Seville Cathedral

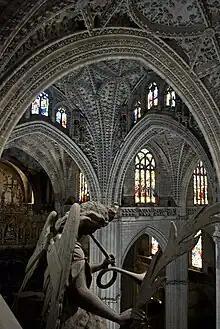
Interior of the cathedral.

Seville Cathedral was built to demonstrate the city's wealth, as it had become a major trading center in the years after the Reconquista in 1248. In July 1401, city leaders decided to build a new cathedral to replace the grand mosque that served as the cathedral until then. According to local oral tradition, the members of the cathedral chapter said: ""Hagamos una Iglesia tan hermosa y tan grandiosa que los que la vieren labrada nos tengan por locos"" ("Let us build a church so beautiful and so grand that those who see it finished will take us for mad"). The actual entry from 8 July 1401, recorded among others by Juan Cean Bermudes in 1801 but now lost, proposed building "una tal y tan buena, que no haya otra su igual" ("one so good that none will be its equal).